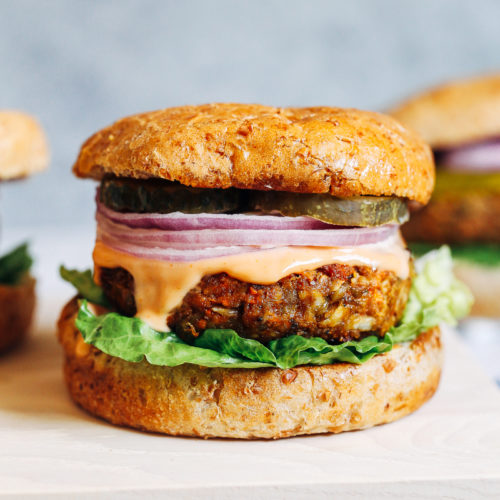
Dish: burger